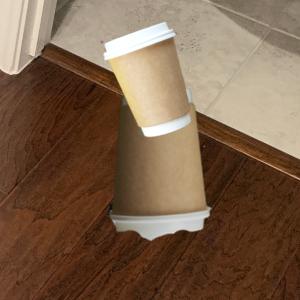
Label: cups